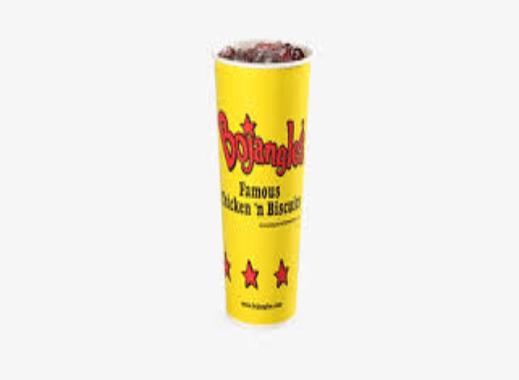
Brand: Bojangles' Famous Chicken 'n Biscuits
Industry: Food